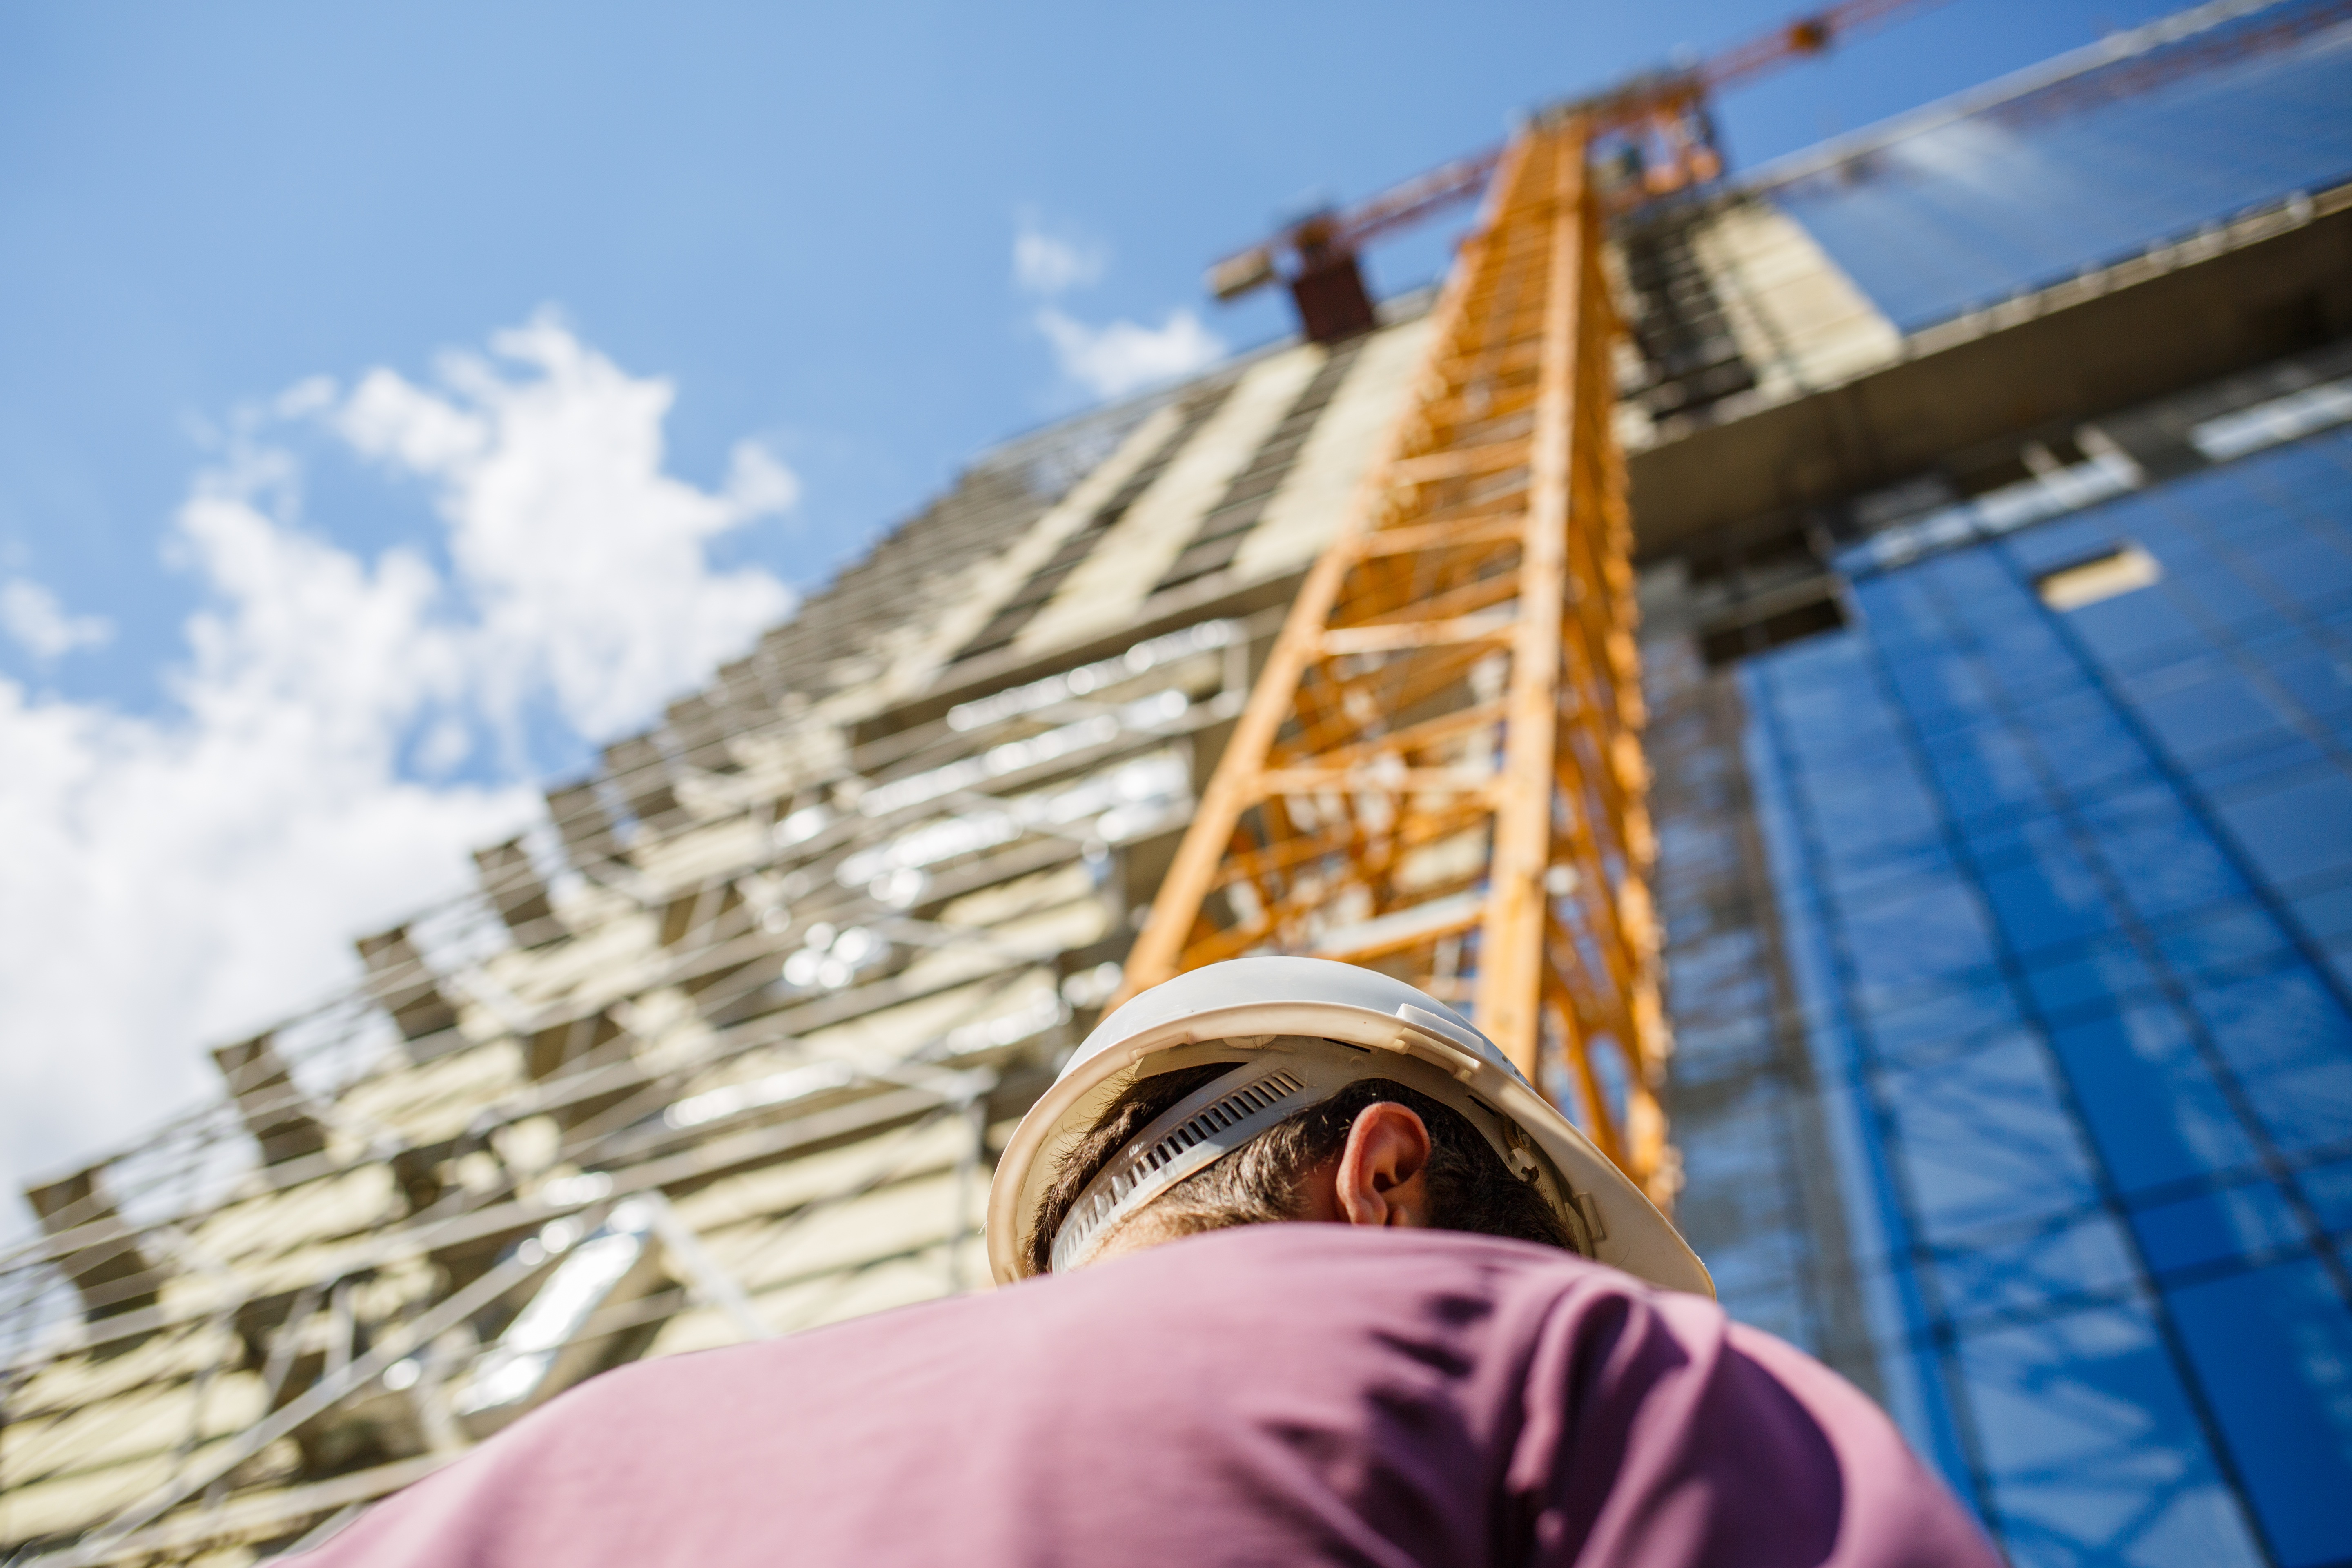
roof, construction, blue, temple, helmet